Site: brandenburg
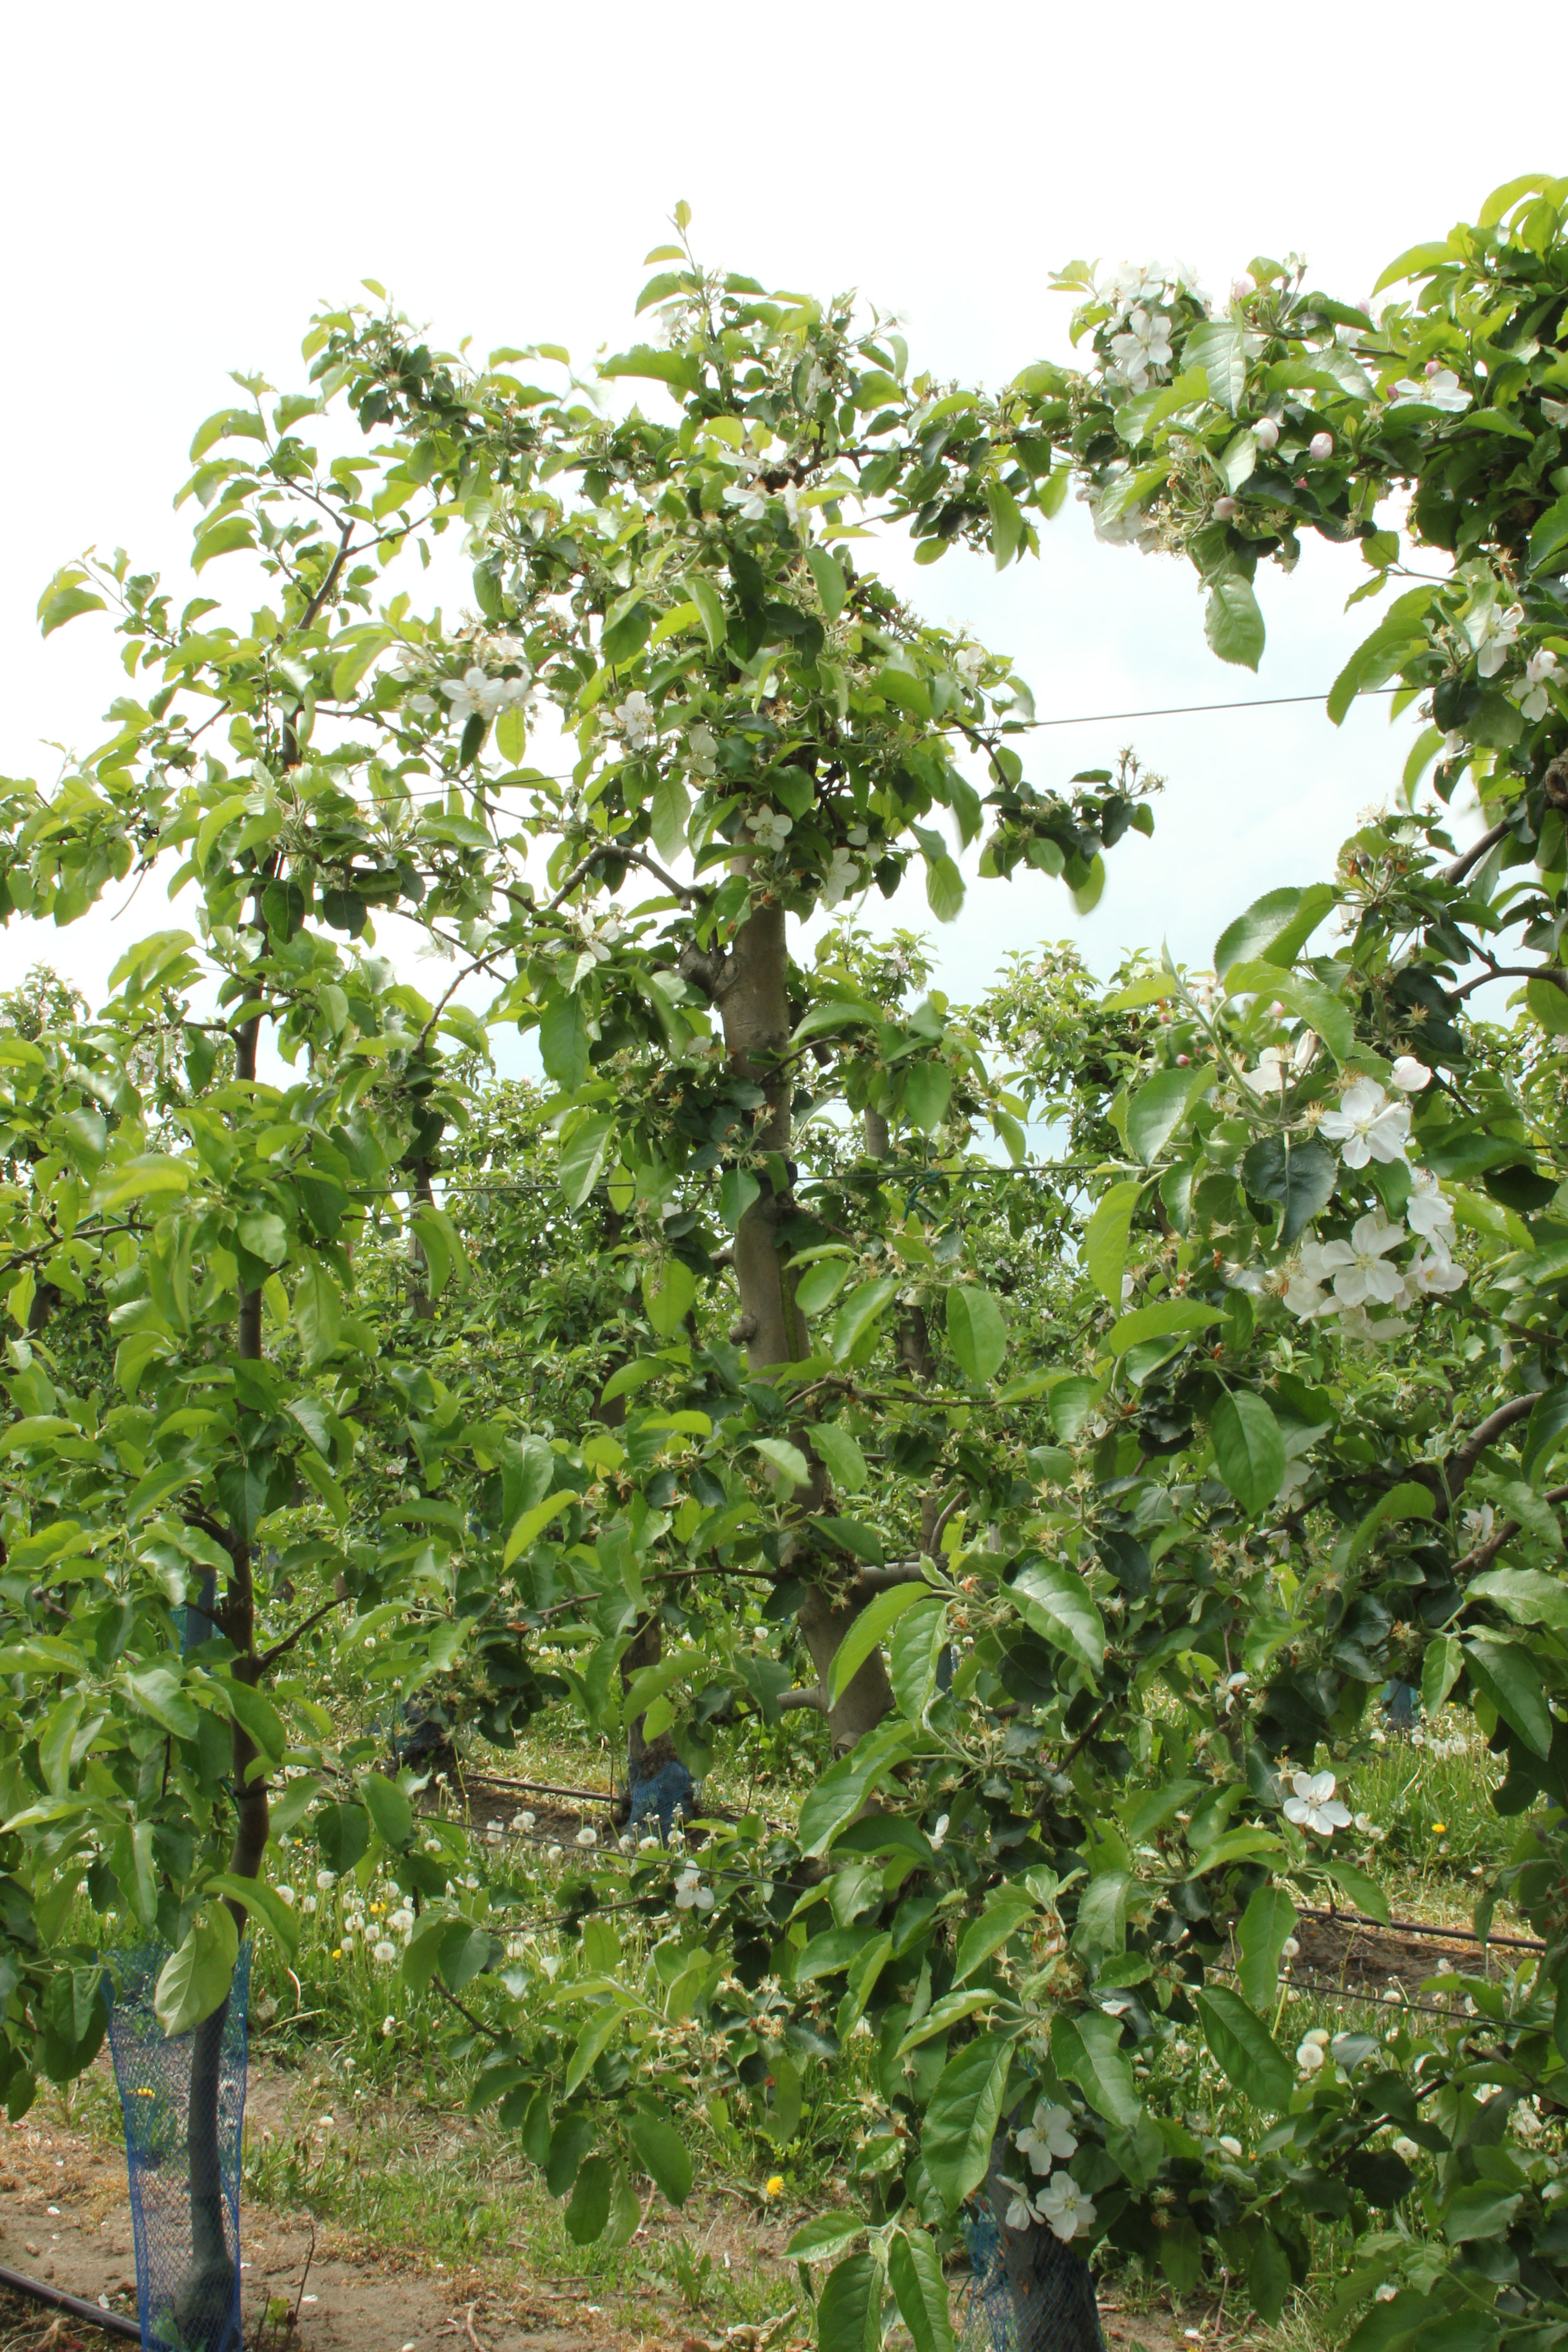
Growth stage (BBCH 67): Flowering